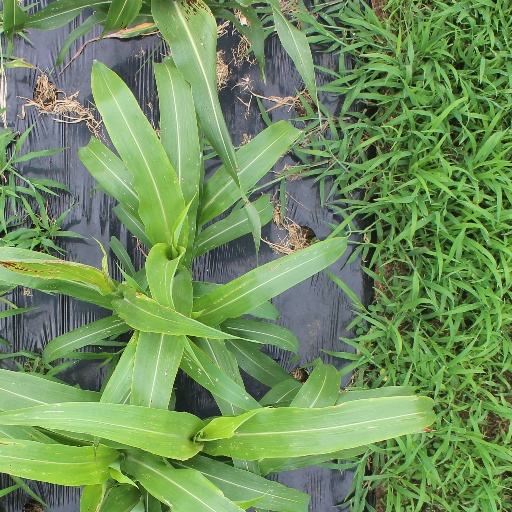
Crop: sorghum